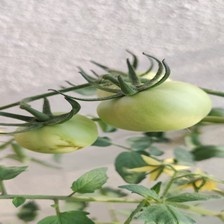
Label: tomato